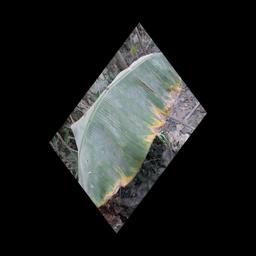
Label: POTASSIUM DEFICIENCY